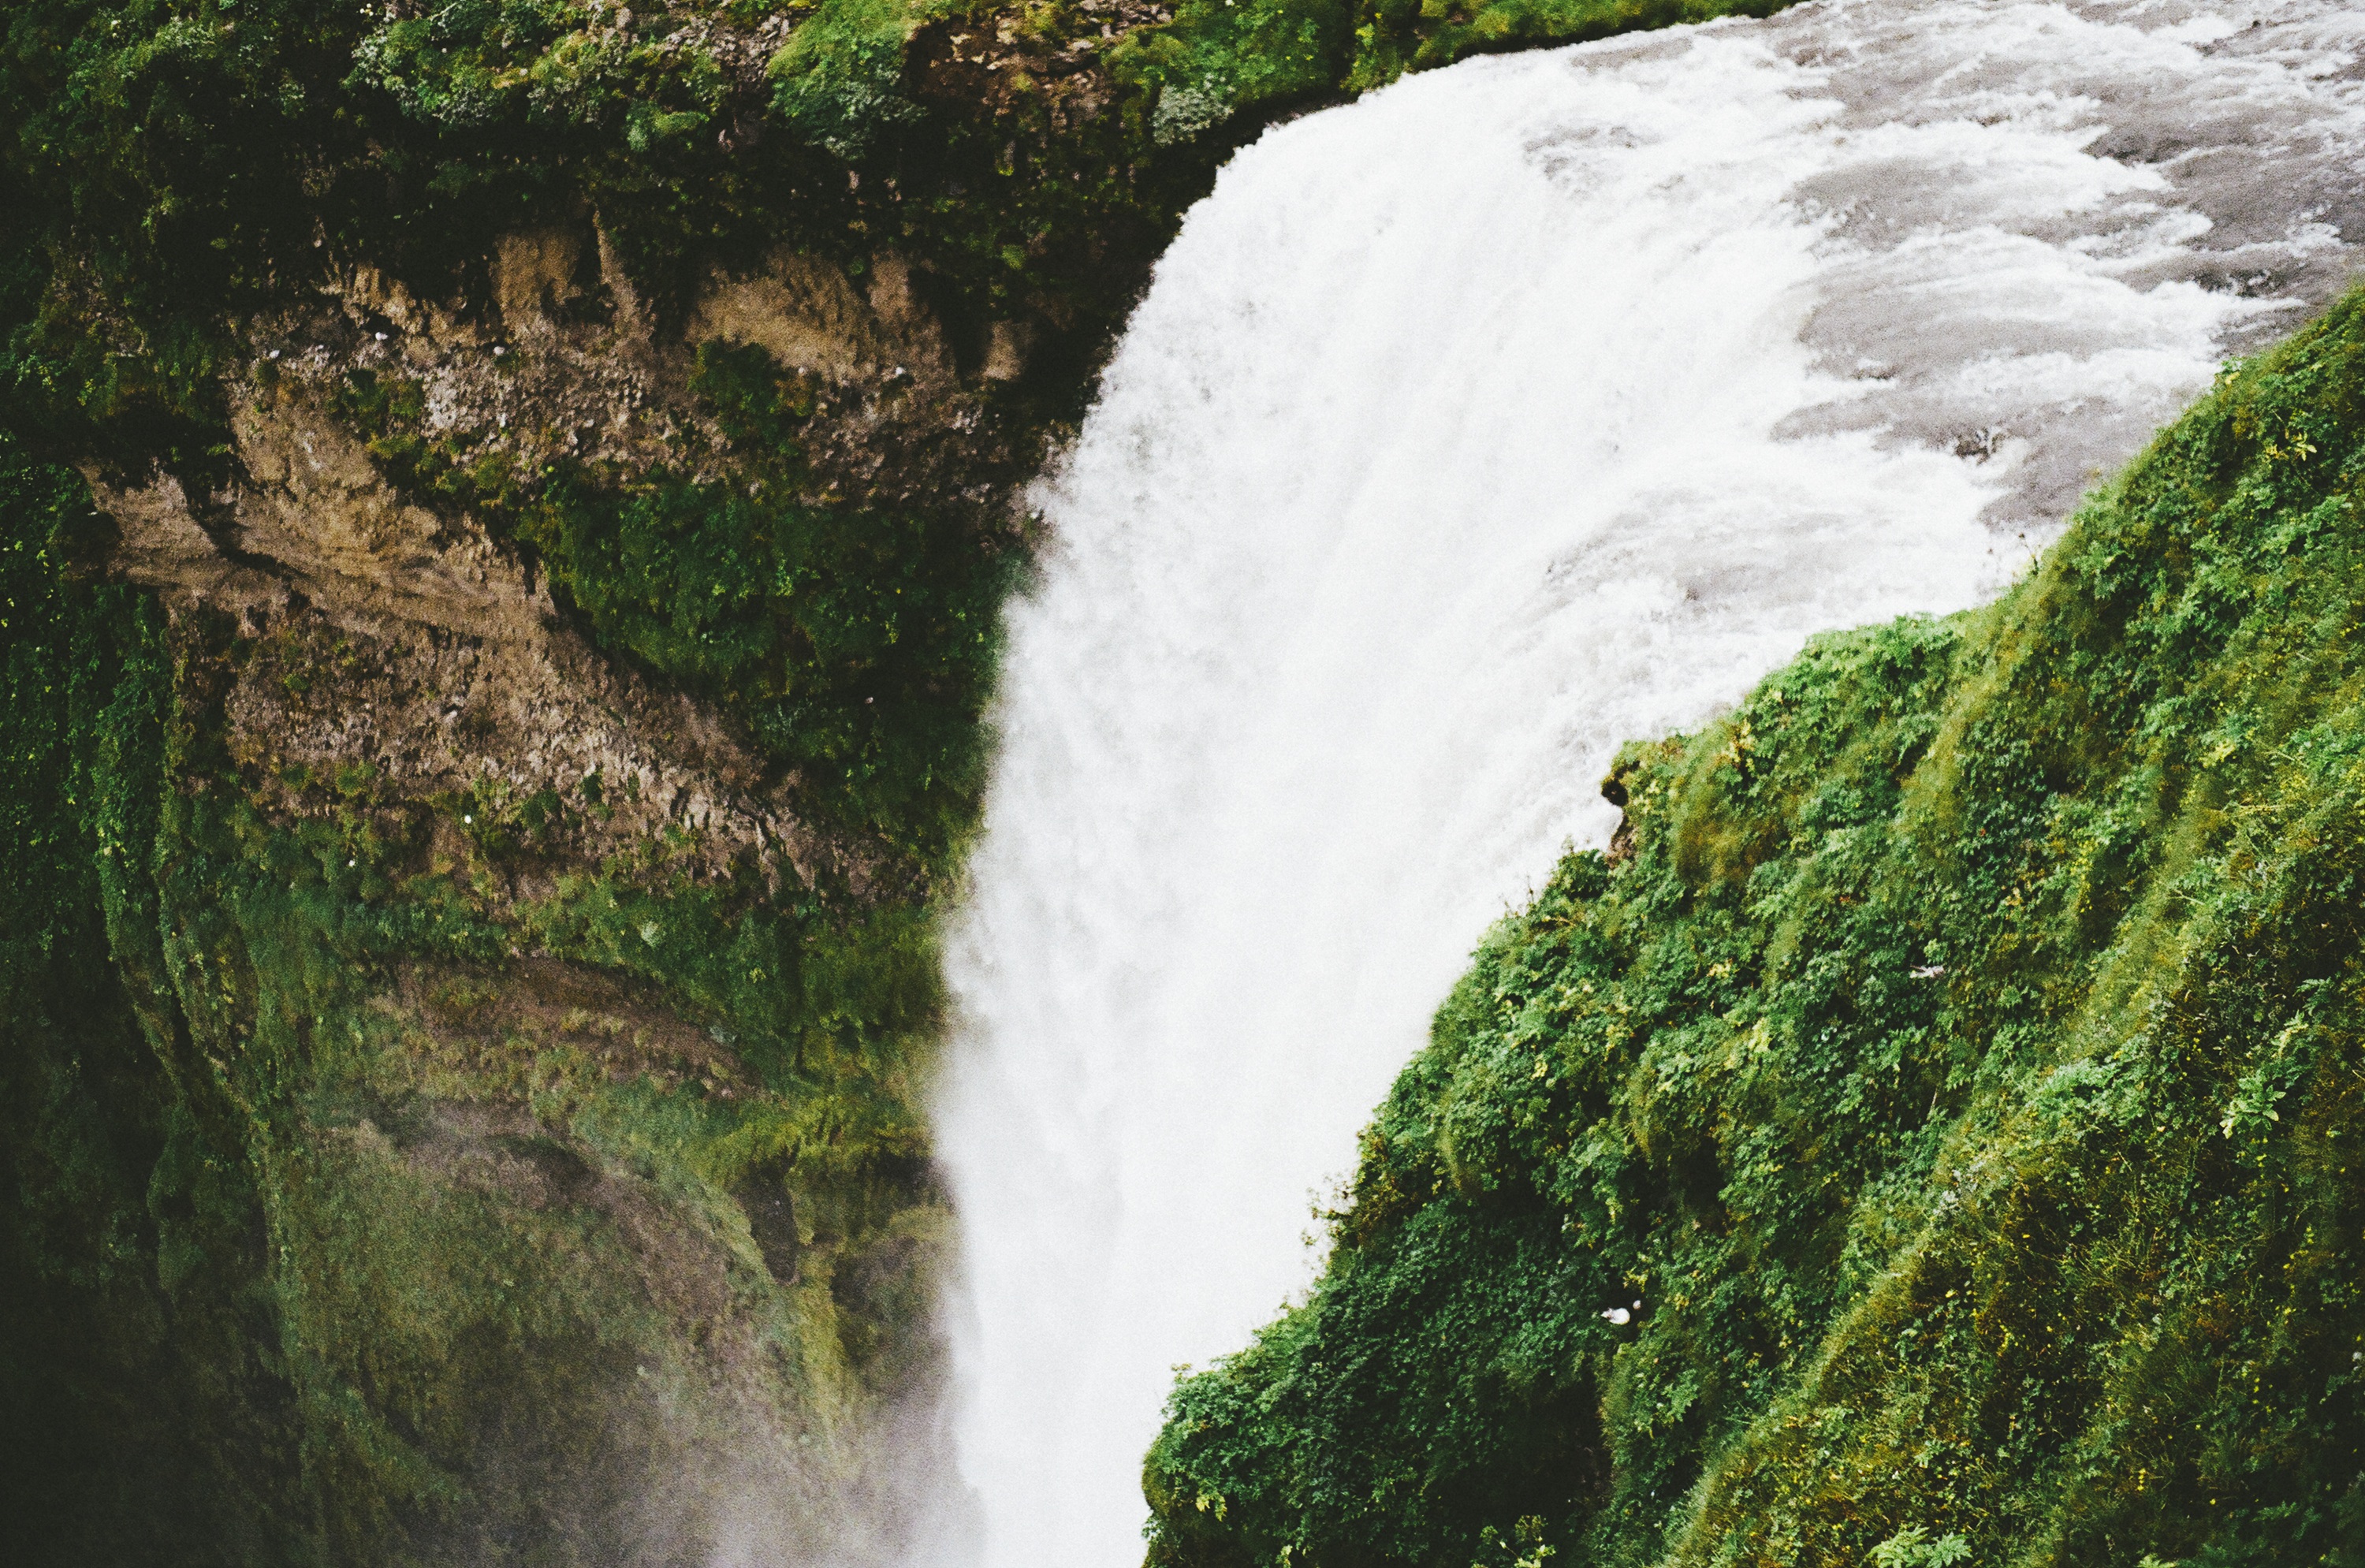
landscape, water, nature, grass, waterfall, mist, river, motion, cliff, europe, stream, green, cascade, spray, natural, rapid, iceland, body of water, falling, rocks, power, ravine, wasserfall, water feature, watercourse, geological phenomenon